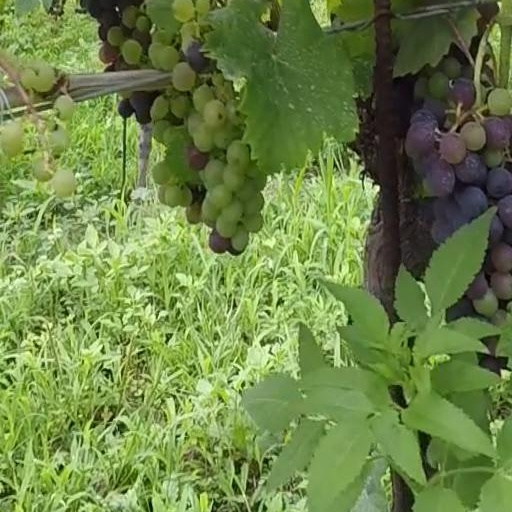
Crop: grape